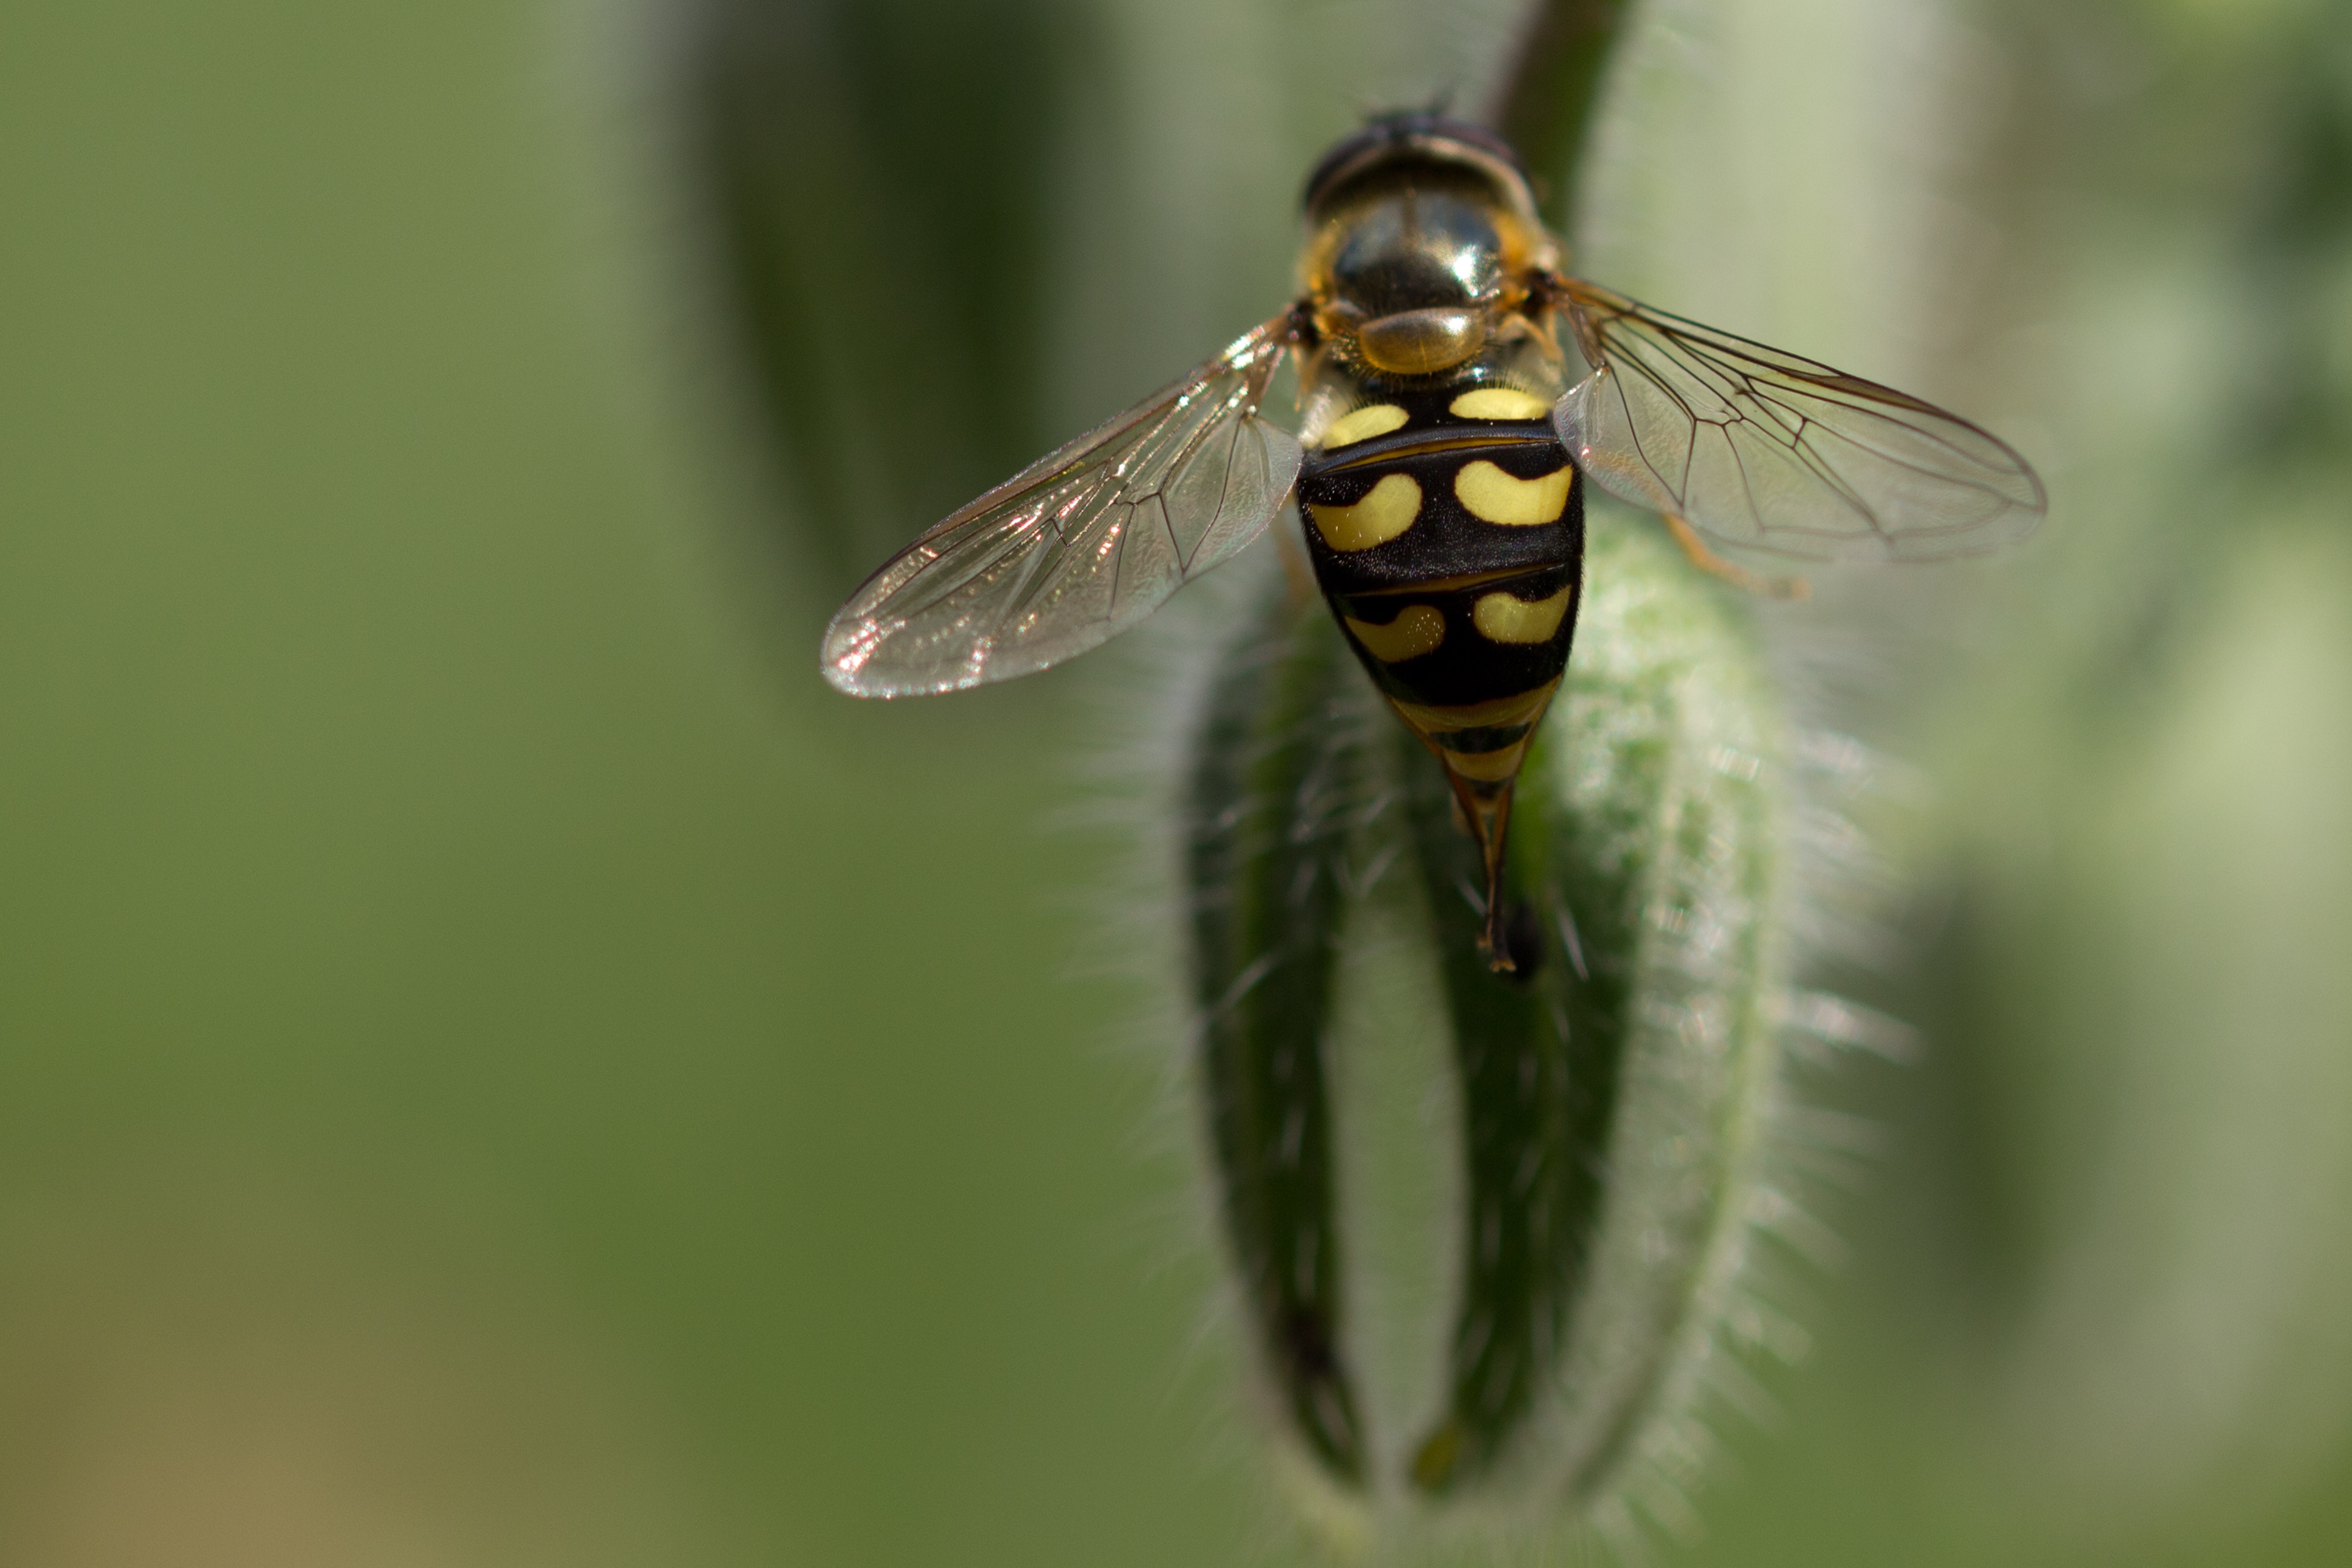
wing, photography, flower, fly, insect, fauna, invertebrate, close up, dragonfly, pest, nectar, borage, macro photography, hover fly, flower fly, dragonflies and damseflies, lycaenid, eupeodes luniger